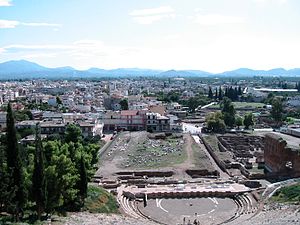
Argos
Det moderne Argos med ruinerne af et antikt amfiteater i forgrunden.
Argos var en bystat på Peloponnes i Grækenland. Blandt andre har Proteus, Akrisios og Agamemnon været konger over Argos. Gudinden Hera stammer fra de oprindelige beboere af Argos.